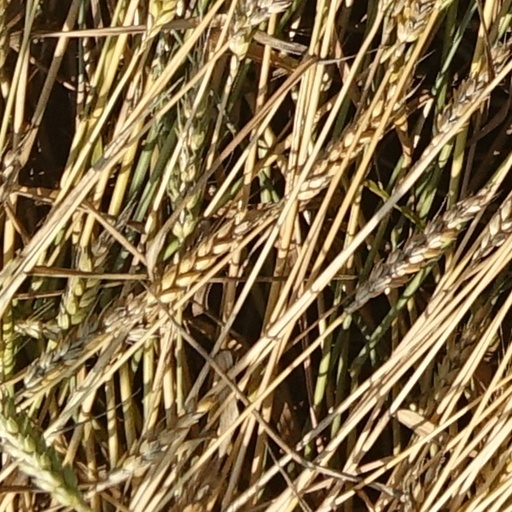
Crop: wheat